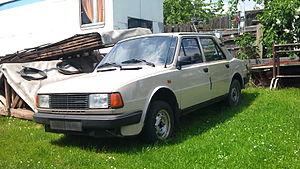
Škoda Auto, usuellement nommé Škoda, est un constructeur automobile tchèque créé en 1895, sous le nom de Laurin & Klement et appartenant depuis 1991 au groupe allemand Volkswagen AG. Si le groupe industriel Škoda existe depuis 1869, la division automobile n’apparaît que 50 ans plus tard, et il faudra attendre 1926 pour voir le nom de la marque sur une voiture de série.